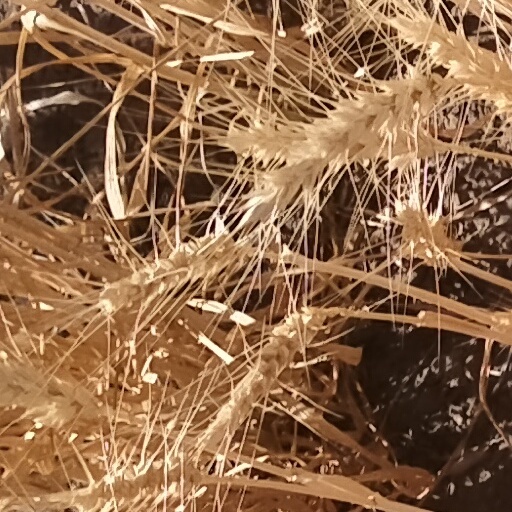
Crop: wheat